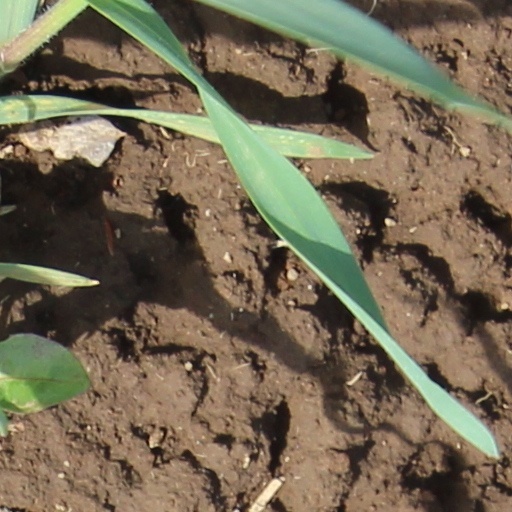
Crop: wheat